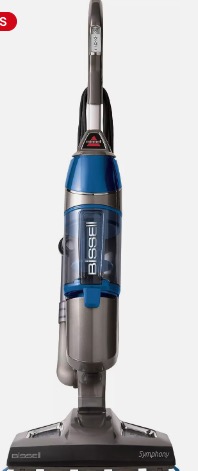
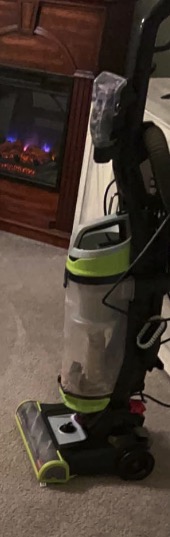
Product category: items_vacuum
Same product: no